Kārlis Ozols-Priednieks

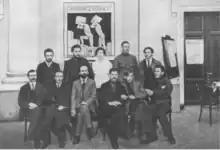
Praesidium of the national Proletkult organisation elected at the first national conference, September 1918. Sitting from left to right: Fedor Kalinin, Vladimir Faidysh, Pavel Lebedev-Polianskii, Aleksei Samobytnik-Mashirov I. I. Nikitin, Vasili Ignatov Standing from left to right: Stefan Krivtsov, Kārlis Ozols-Priednieks, Anna Dodonova, N. M. Vasilevskii, Vladimir Kirillov

Kārlis Ozols-Priednieks (aka Karl Ozol-Prednek, 3 March 1896, Līvbērze–7 July 1943) was a Latvian poet active in Proletkult.